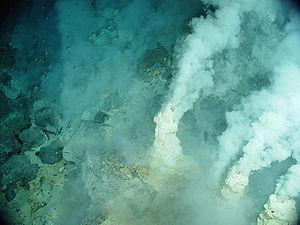
L'Extrêmobiologie est la science biologique qui étudie la vie en milieux extrêmes, en particulier les organismes dits « extrêmophiles ». Certaines de ces espèces ont été très étudiées, mais la plupart sont encore inconnues.
La biosphère est l'ensemble des organismes vivants et leurs milieux de vie, donc la totalité des écosystèmes présents que ce soit dans la lithosphère, l'hydrosphère et l'atmosphère.
Les monts hydrothermaux, cheminées hydrothermales, sources hydrothermales ou fumeurs sont des évents hydrothermaux situés sur l'axe des dorsales océaniques ainsi qu'à proximité des bassins arrière-arc. Ils sont une conséquence des mouvements des plaques tectoniques. Ils évacuent une partie de la chaleur interne de la Terre. C’est en 1977 que ces monts et la vie sous-marine luxuriante qui leur est associée ont été découverts aux Galapagos par le submersible américain Alvin. Cet écosystème est basé sur une production primaire assurée par des bactéries chimiosynthétiques qui vivent libres ou en symbiose avec les organismes.
DARCLIFE est le nom d'un programme de recherche sur la partie sous marine de la biosphère, soutenu par l'Union européenne et lancé en 2010
L'hydrothermalisme se rapporte à la circulation souterraine d'une eau chaude, chargée en minéraux dissous. Cette circulation, favorisée par une source de chaleur, se déroule souvent dans des filons en zone volcanique, non loin d'une chambre magmatique, ou en zone plutonique.